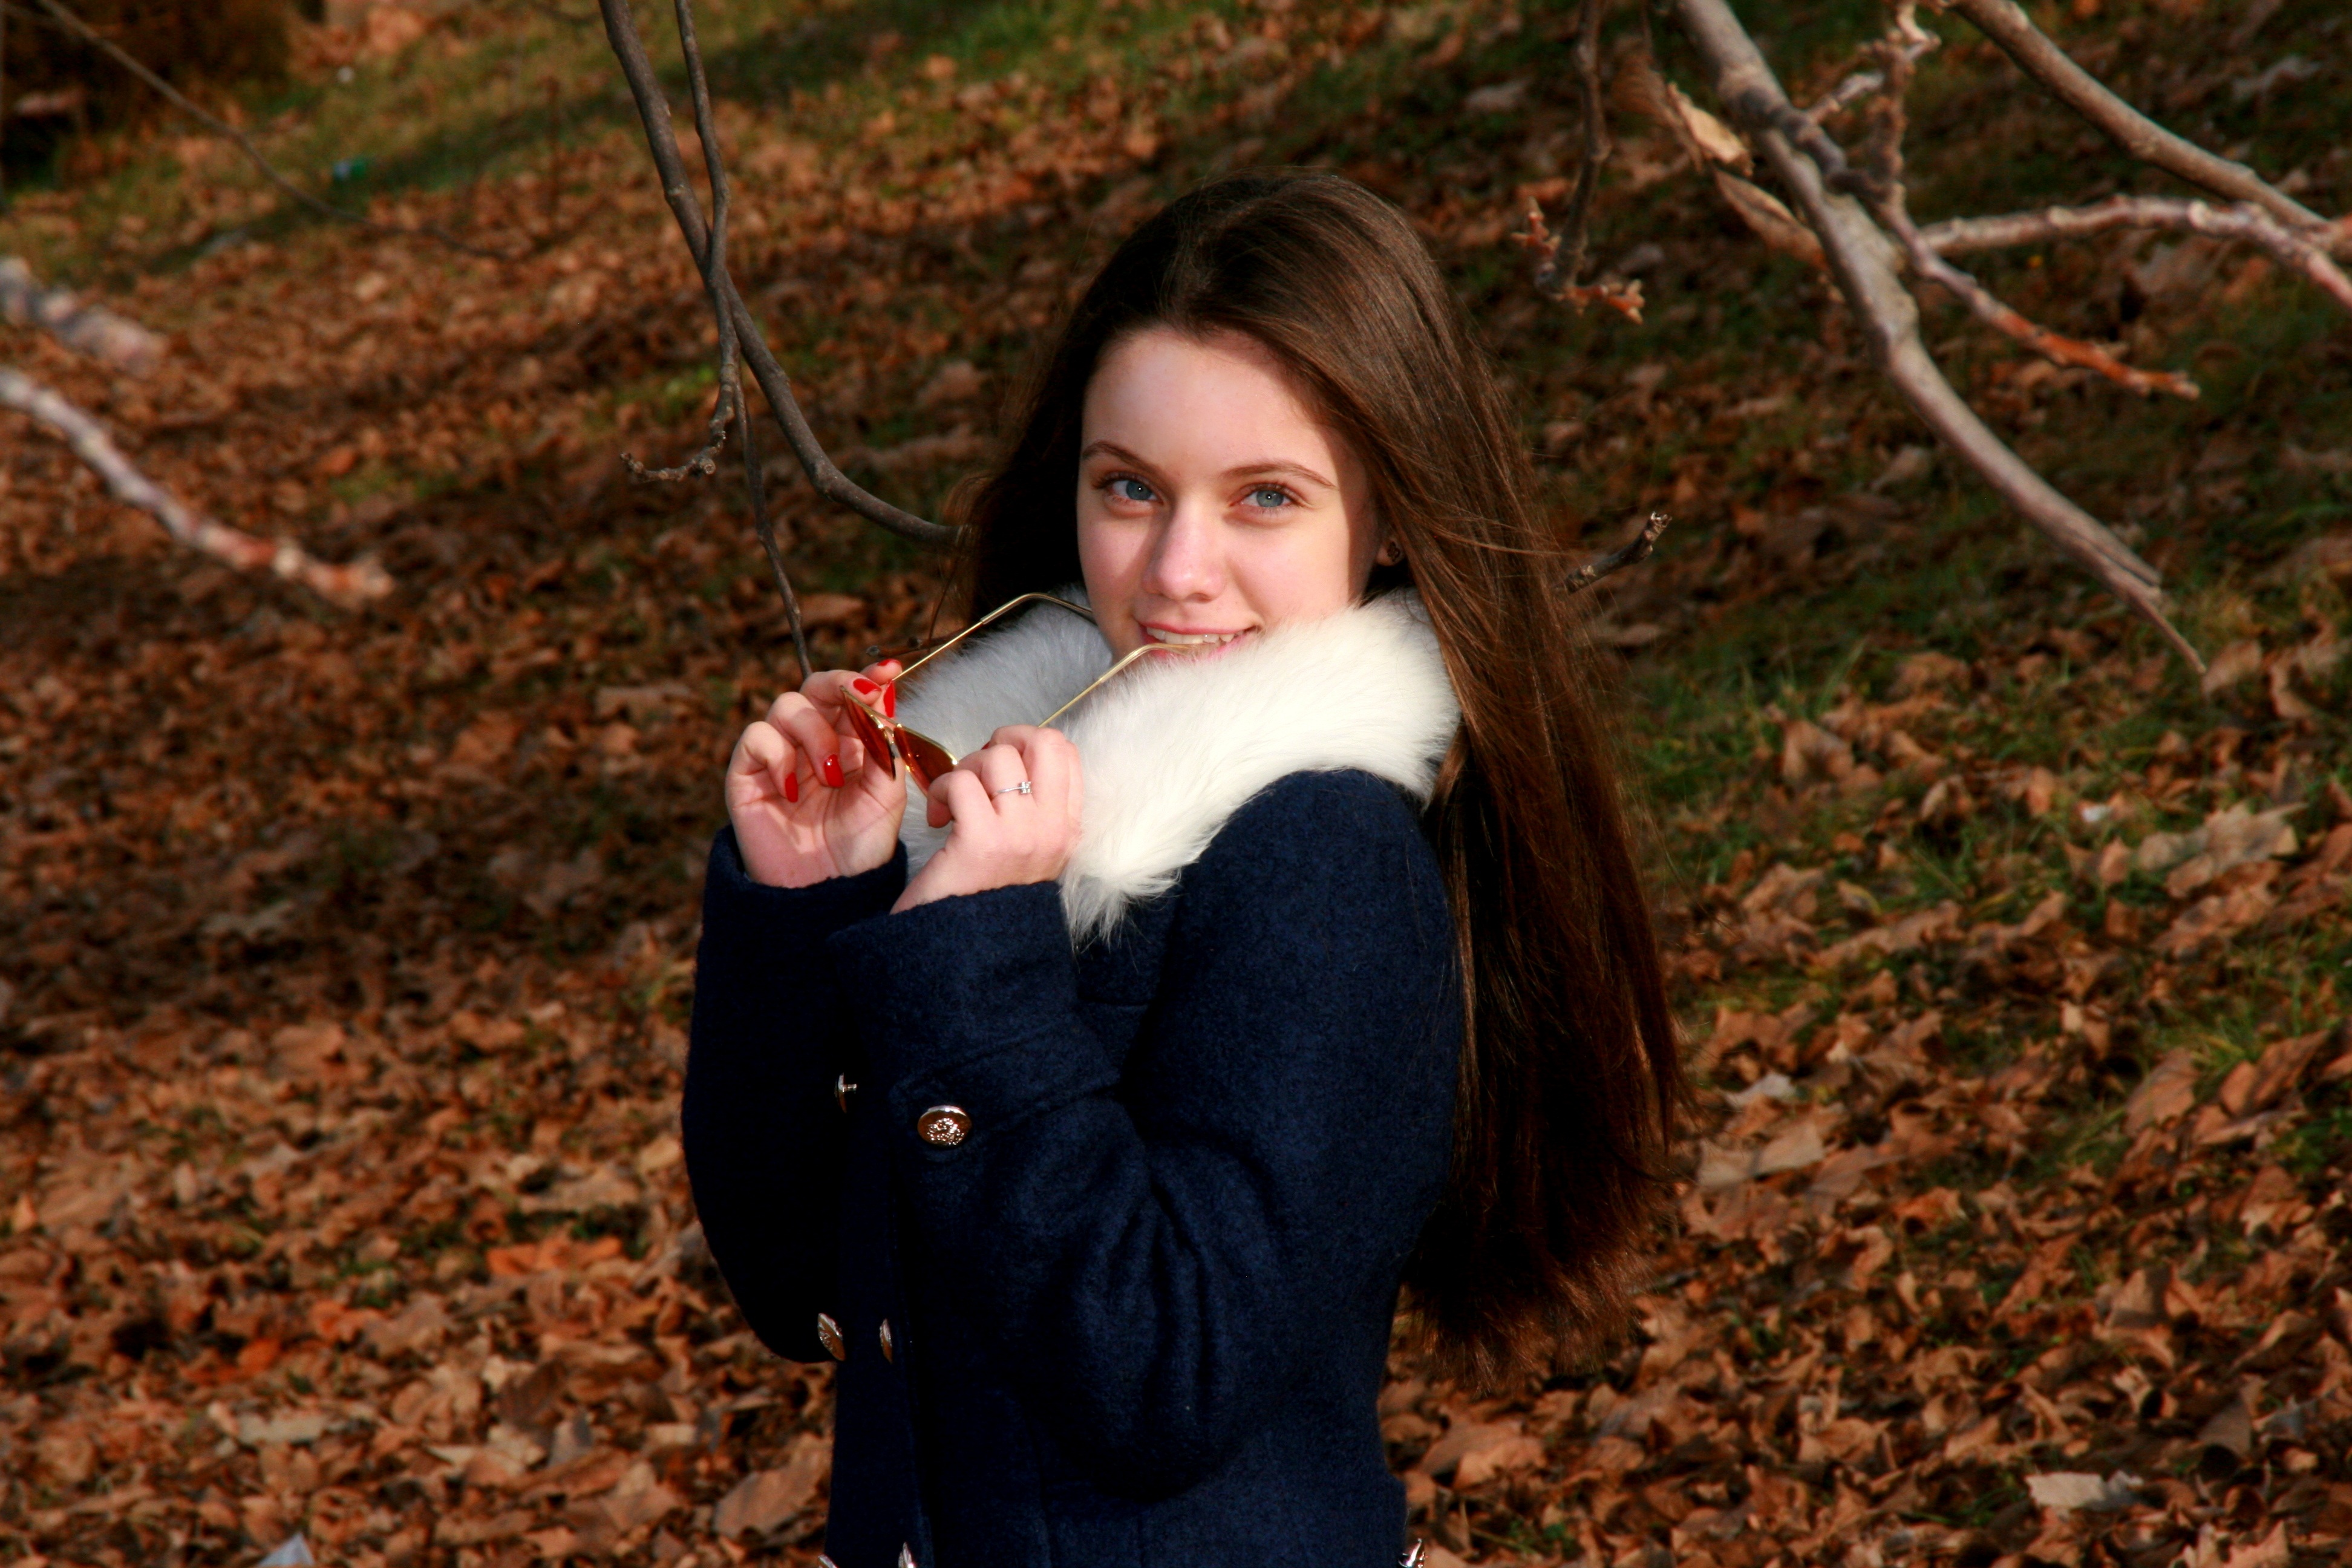
tree, nature, forest, grass, person, people, girl, woman, photography, sunlight, leaf, dry, portrait, model, spring, autumn, child, season, leaves, photograph, beauty, photo shoot, portrait photography